Devak

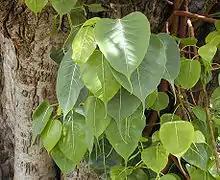
Leaves of Pipal tree, Devak for many Maratha clans

A devak, in Maratha people of Maharashtra, India culture, is a family guardian or totem in the form of a physical object, such as a tree. Some sources define "devak" as being distinct from the more generic word "totem".